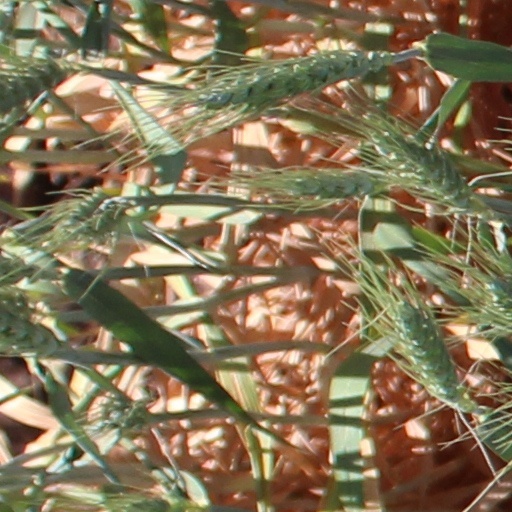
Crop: wheat